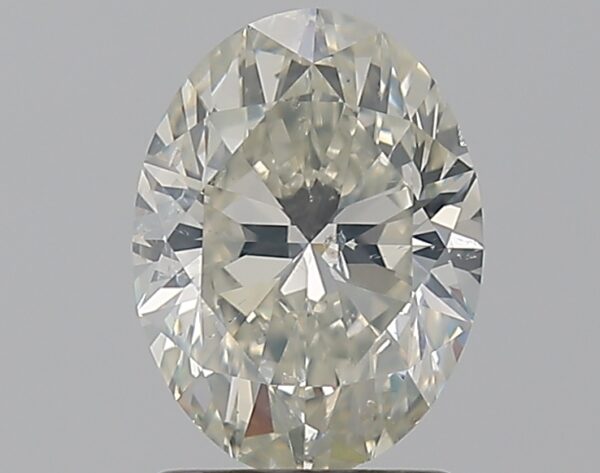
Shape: oval
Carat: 1.51
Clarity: SI2
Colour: K
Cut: EX
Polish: EX
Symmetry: VG
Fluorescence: F
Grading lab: GIA
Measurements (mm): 8.75 x 6.51 x 4.1